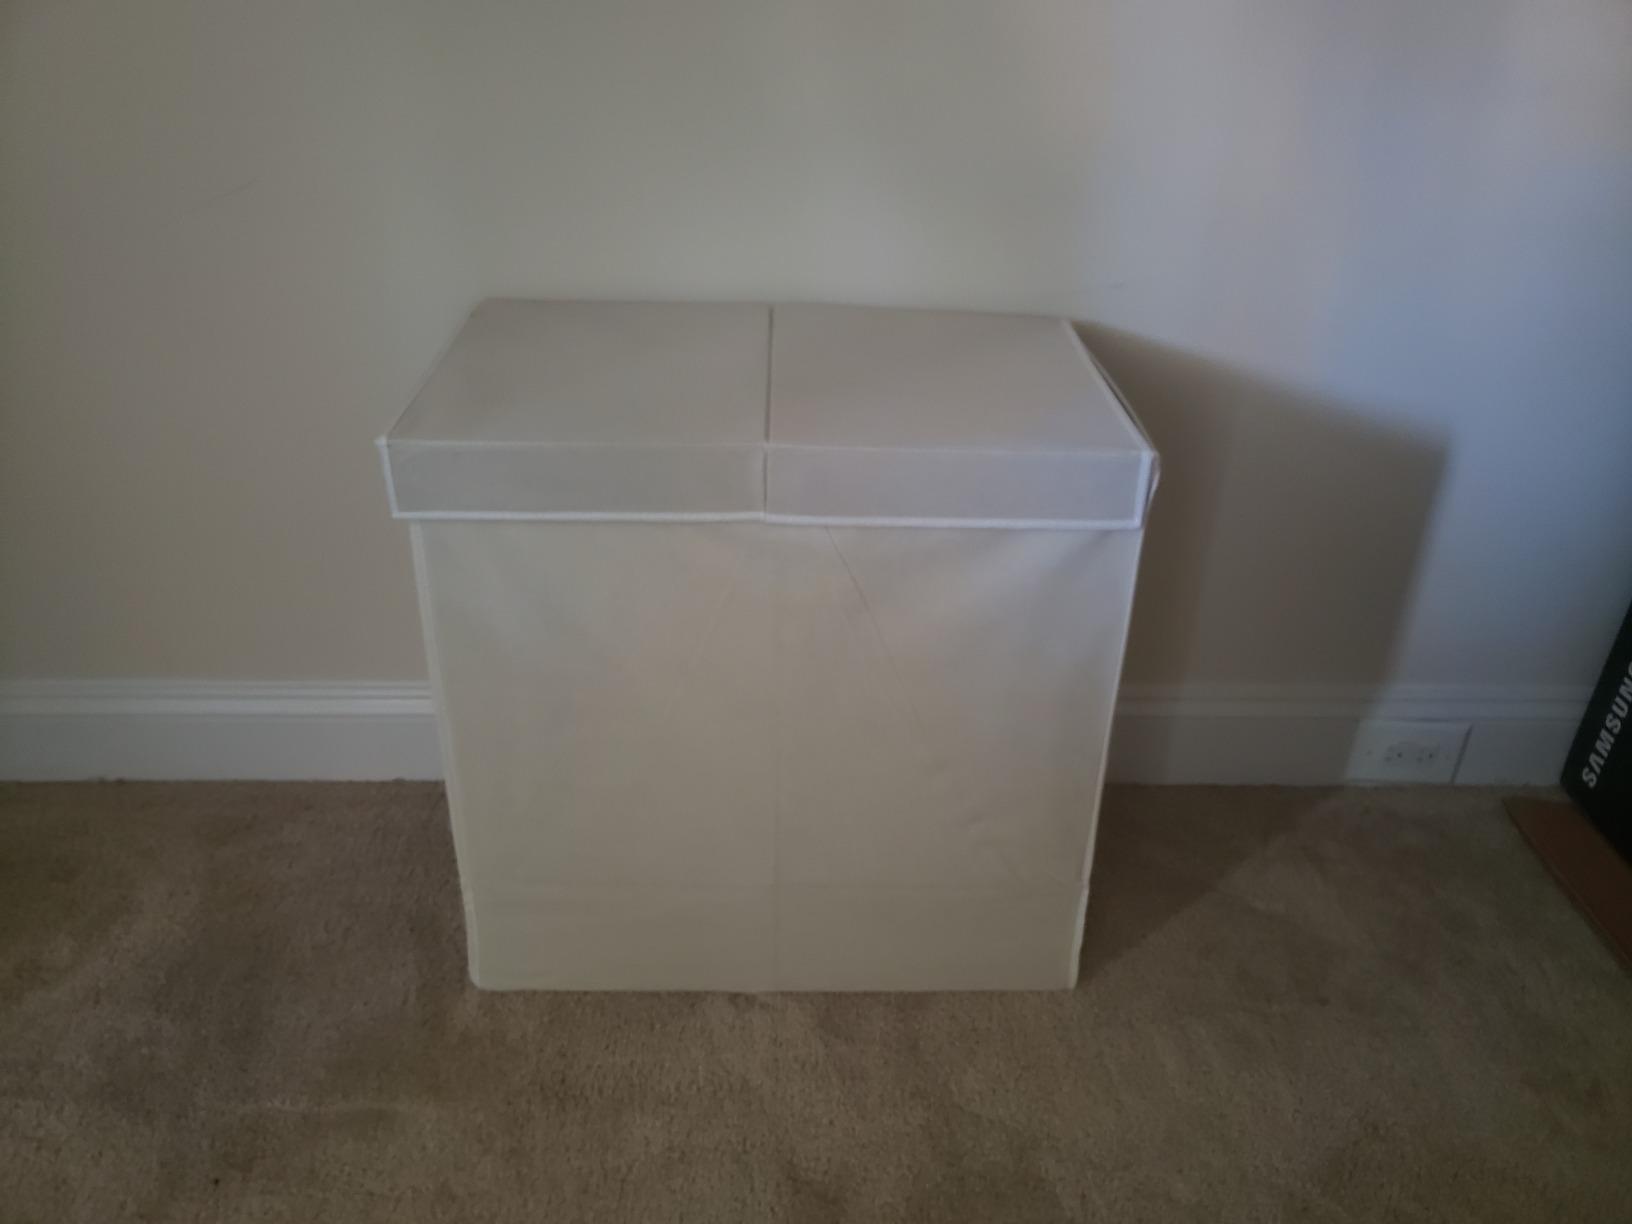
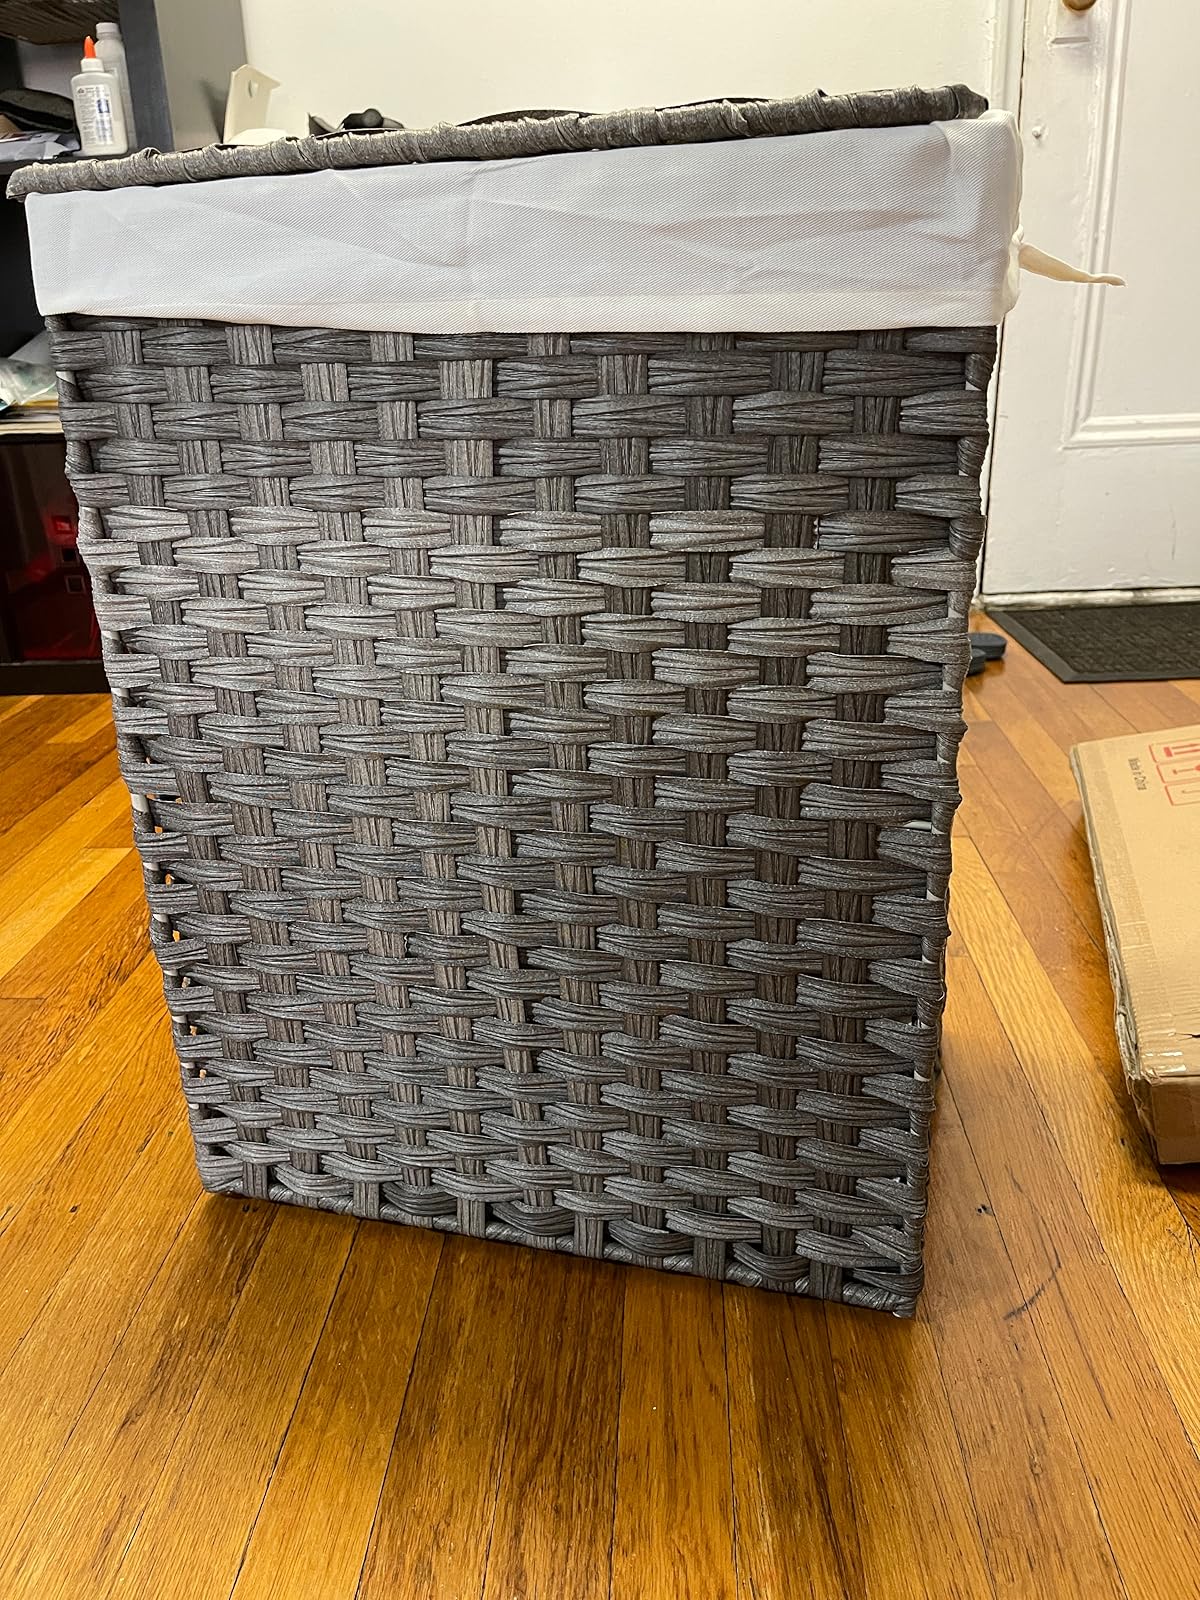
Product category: items_hamper
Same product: no